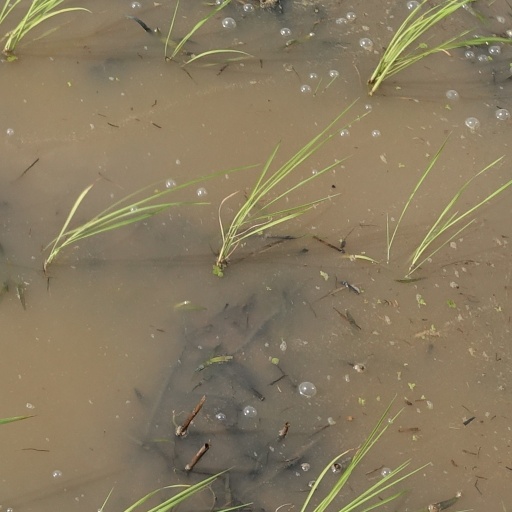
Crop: rice